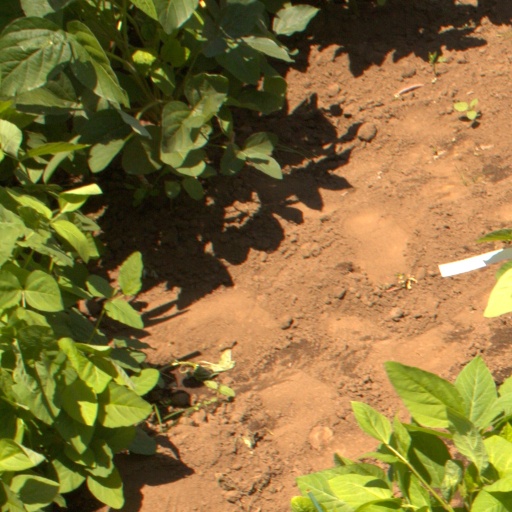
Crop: soybean